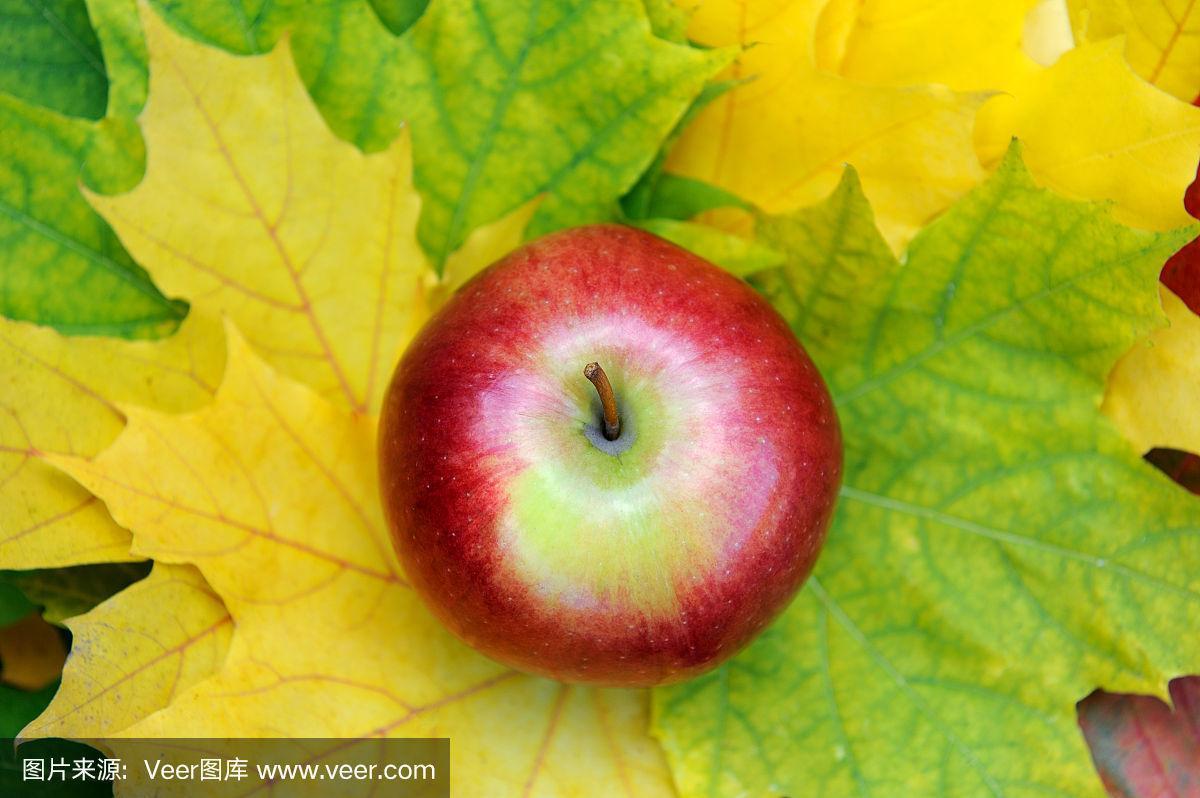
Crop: apple
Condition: healthy